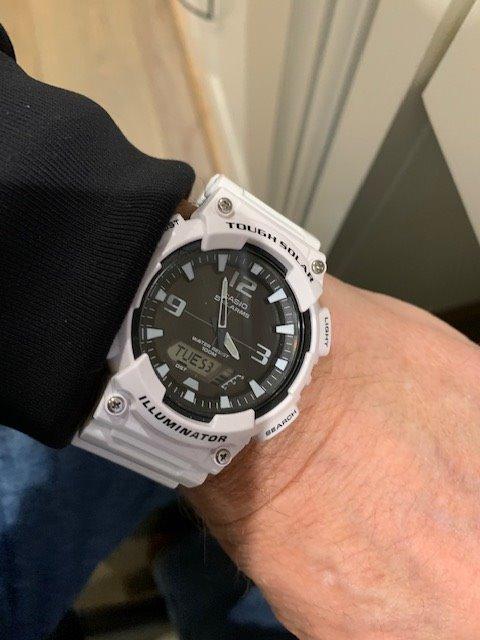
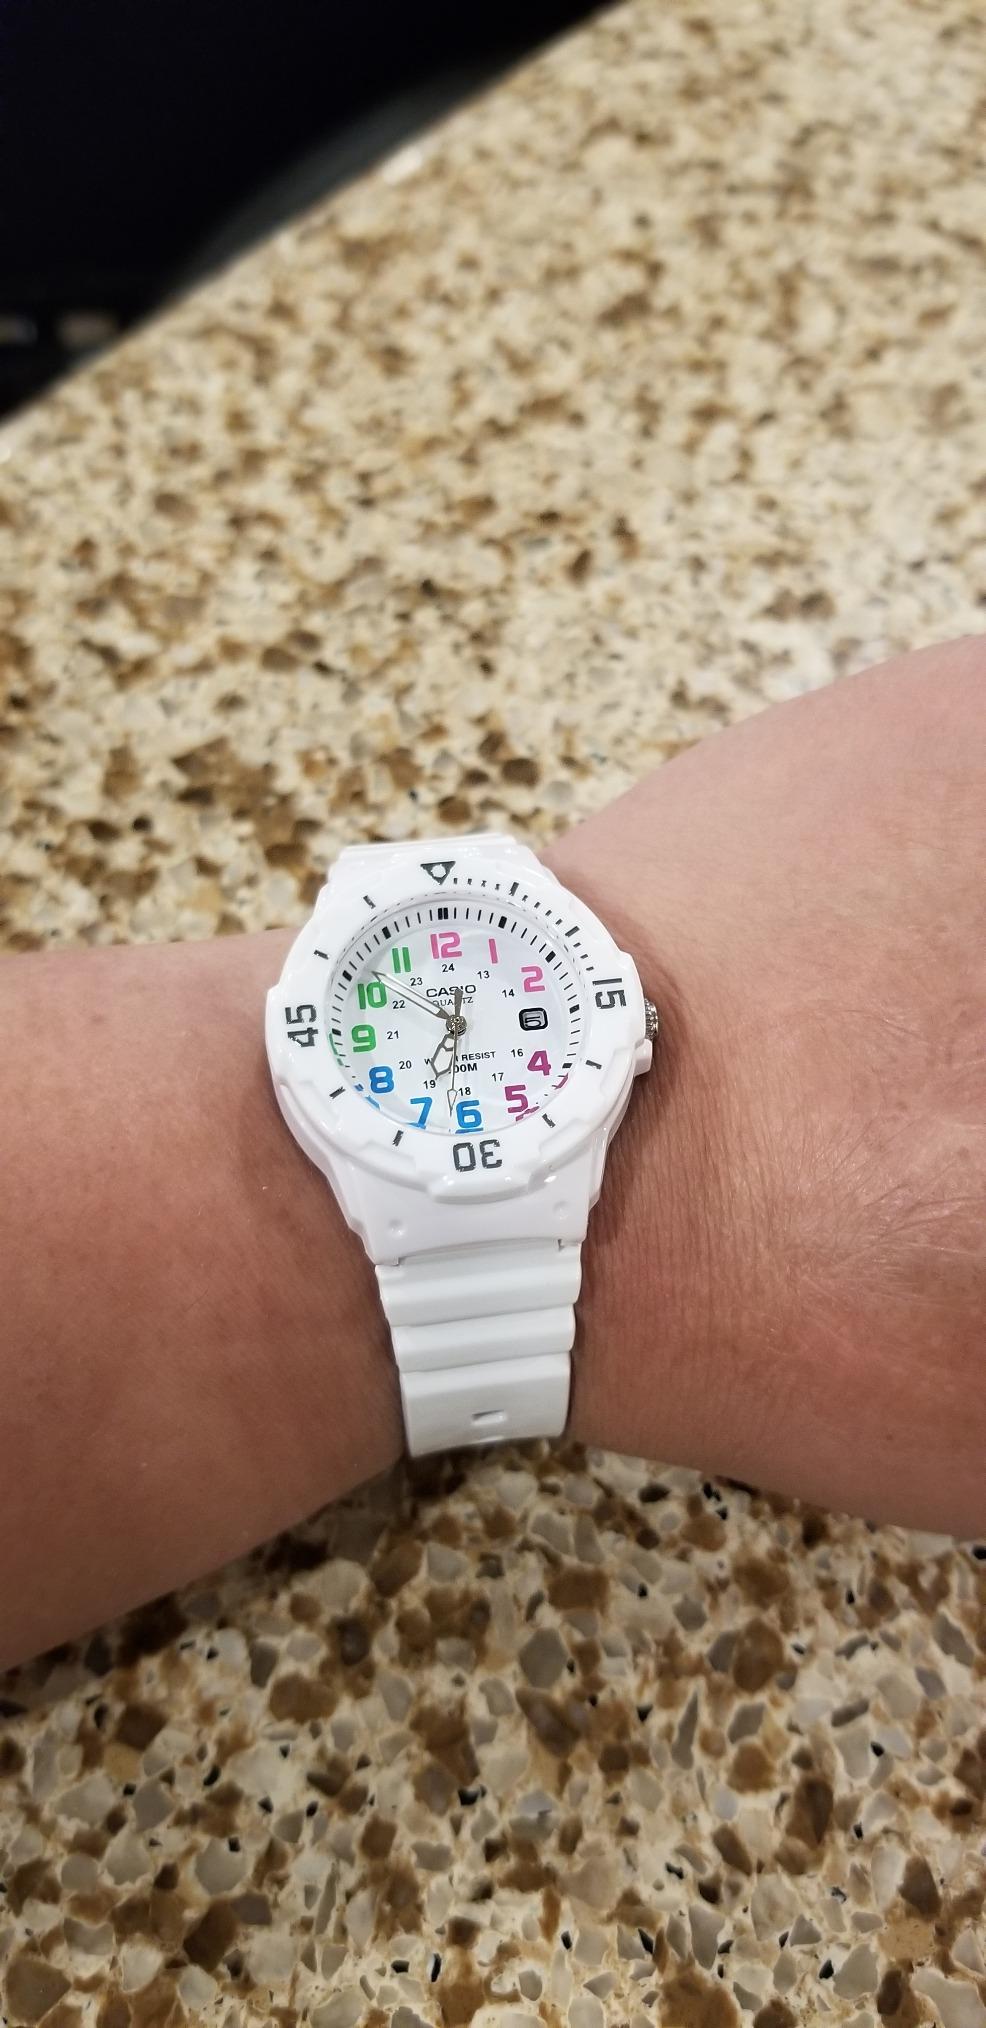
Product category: accessories_watch
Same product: no